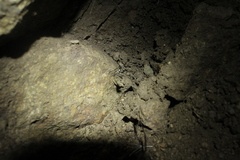
Species: Lactrodectus_hesperus